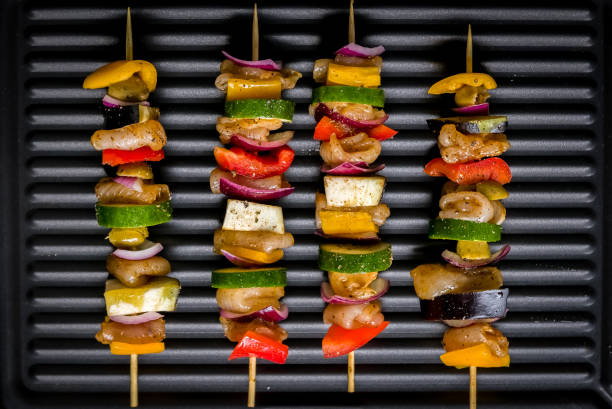
Label: chicken_shish_kebab